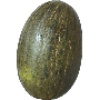
Label: Melon Piel de Sapo 1